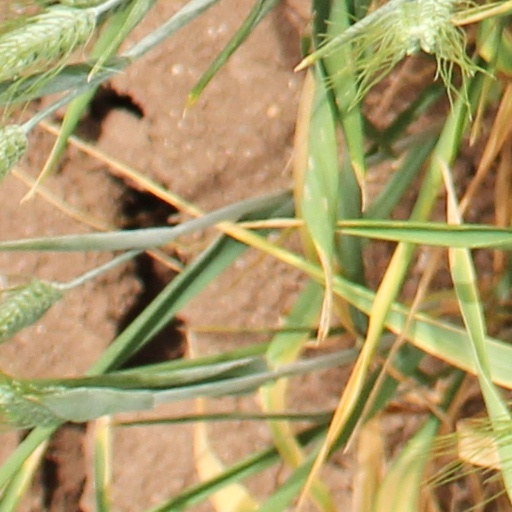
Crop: wheat